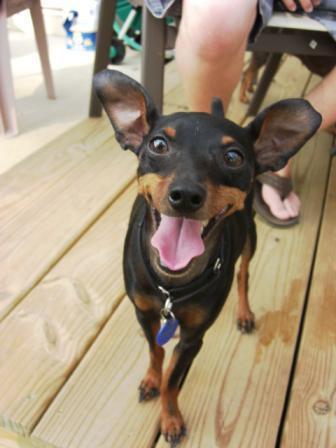
miniature_pinscher